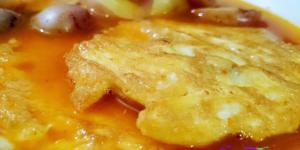
tortitas de pollo en caldillo con papas cambray